Chicago North Shore and Milwaukee Railroad

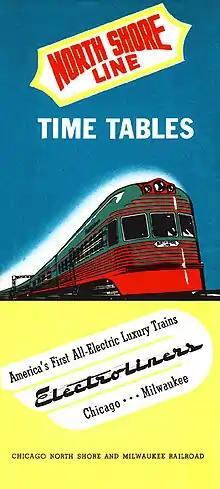
North Shore public timetable dated February 9, 1941, introducing the "Electroliners"

To meet the competition of modern streamlined trains operating on the steam railroads connecting Chicago and Milwaukee, the North Shore in 1939 embarked on a program to modernize a portion of its steel coach fleet for both commuter and intercity service. Some 15 coaches dating from 1928 were modernized, practically from the ground up. All-electric heating was installed with a new ventilation system, new flooring, new interior decorations and fittings. The cars' exteriors were painted green with gray and red trim, and were dubbed "Greenliners". These cars were regularly assigned to Skokie Valley limited-stop service.